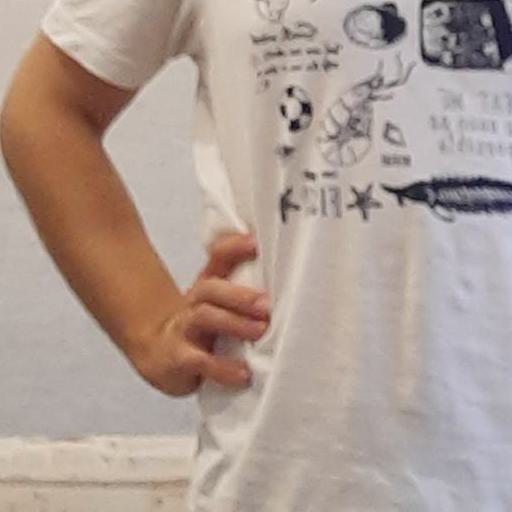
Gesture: no_gesture